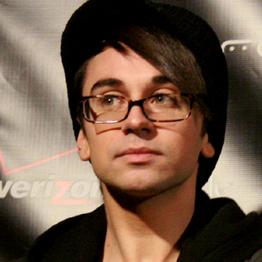
Age: 23